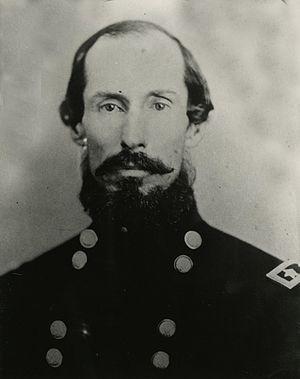
Marshall Frank Moore est un général de la guerre de Sécession, avocat, et septième gouverneur du territoire de Washington.